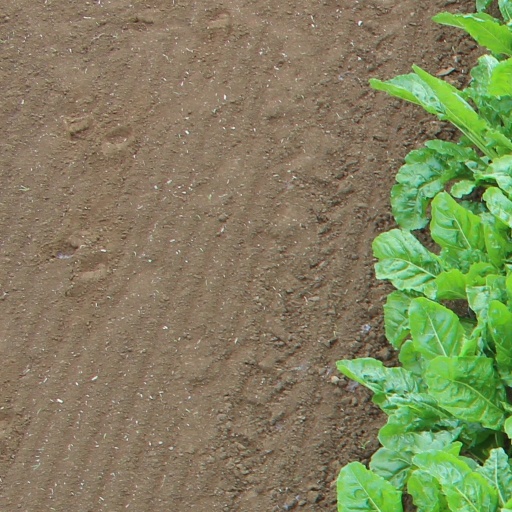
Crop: sugar beet